Jerry West

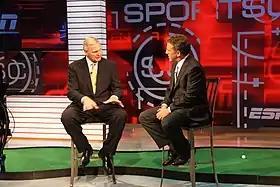
West interviewed on ESPN Los Angeles

The 1966–67 NBA season saw West playing only 66 regular season games due to injury; his averages fell slightly to 28 points, 5.9 rebounds and 6.8 assists per game. The Lakers had a disappointing season, winning only 36 games and getting swept by the San Francisco Warriors in the first round of the 1967 NBA playoffs. Veteran coach Fred Schaus retired, and Butch Van Breda Kolff took over; under his reign, the Lakers won 52 games in the 1967–68 NBA season in their first season in The Forum. The 52 wins were accumulated despite West playing only 51 regular season games due to injury and scoring 26.3 points, the lowest average since his rookie year: after being a First-Teamer for six times en bloc, he only made the All-NBA Second Team.